The Road Is Fine

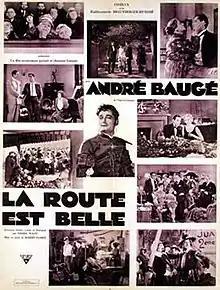

The Road Is Fine (French: La route est belle) is a 1930 French musical film directed by Robert Florey and starring Laurette Fleury, André Baugé and Léon Bary. As no French studios had been converted for sound film, it was shot at Elstree Studios in Britain.